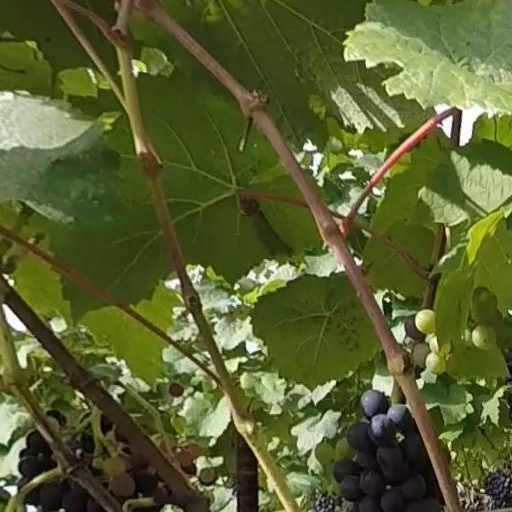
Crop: grape